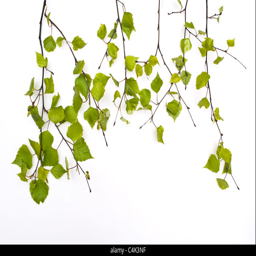
a branch of a birch tree